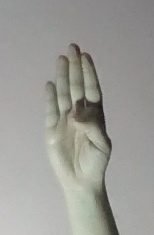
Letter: kaaf